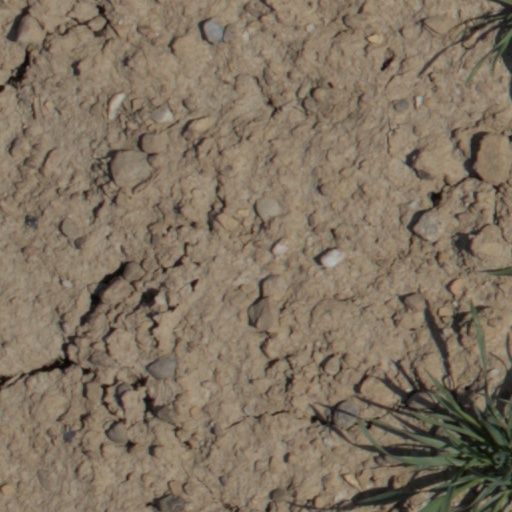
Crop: wheat